Brahma Sarovar

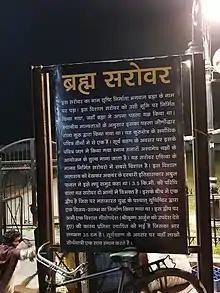
Legend of Brahma Sarovar (in Hindi)

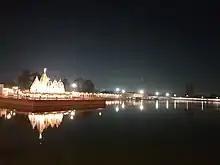
Night view of Brahma Sarovar

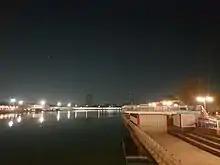
Night view of Brahma Sarovar

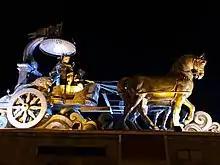
Lord Krishna delivering the sermon of Bhagawad Gita.

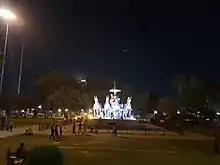
Lord Krishna delivering the sermon of Bhagawad Gita: Front view.

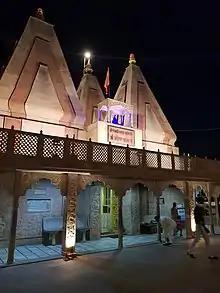
Temple

Brahma Sarovar is a man-made tank in Kurukshetra, in the state of Haryana, India. It is 3600 feet long, 1500 feet wide, and 45 feet deep. Hinduism lays emphasis on taking bath for internal and external purity. Most religious sites have water pools or sarovar in or near the Hindu temple and Sikh gurdwara. The Hindu genealogy registers at Kurukshetra, Haryana are kept here.